Antonio Rinaldi (architect)

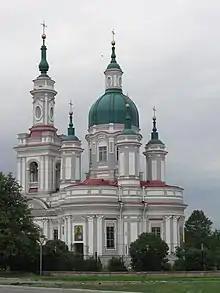
Rinaldi's cathedral in Kingisepp (Yamburg), 1764

Antonio Rinaldi (Palermo, 25 August 1709 – Rome, 10 April 1794) was an Italian architect, trained by Luigi Vanvitelli, who worked mainly in Russia.